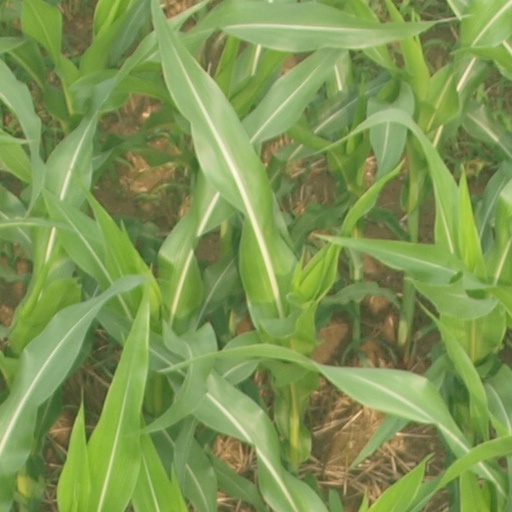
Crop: maize; corn